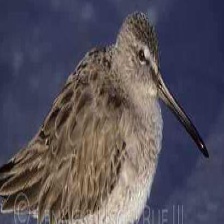
Species: SHORT BILLED DOWITCHER
Scientific name: LIMNODROMUS GRISEUS